Short punt formation

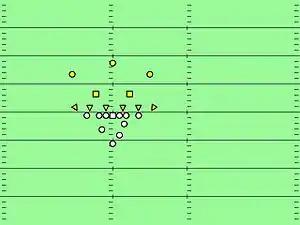
Short Punt formation versus a 6–2–3 defense

The short punt formation is an older formation on both offense and defense in American football, popular when scoring was harder and a good punt was itself an offensive weapon. In times when punting on third down was fairly common, teams would line up in the short punt formation and offer the triple threat of punt, run or pass. "Harper's Weekly" in 1915 called it "the most valuable formation known to football."